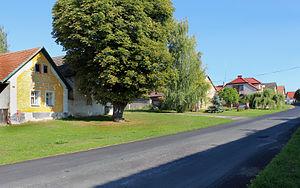
Velenice est une commune du district de Nymburk, dans la région de Bohême-Centrale, en République tchèque. Sa population s'élevait à 209 habitants en 2020.